Church of Scientology

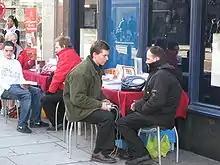
A Scientologist administers a stress test using an e-meter.

Members of the public entering a Scientology center or mission are offered a "free personality test" called the Oxford Capacity Analysis by Scientology literature. The test, despite its name and the claims of Scientology literature, has no connection to Oxford University or any other research body. Scientific research into three test results came to the conclusion that "we are forced to a position of skepticism about the test's status as a reliable psychometric device" and called its scientific value "negligible".